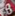
Number: 8